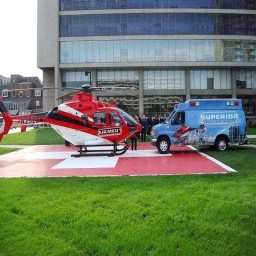
Label: ambulance